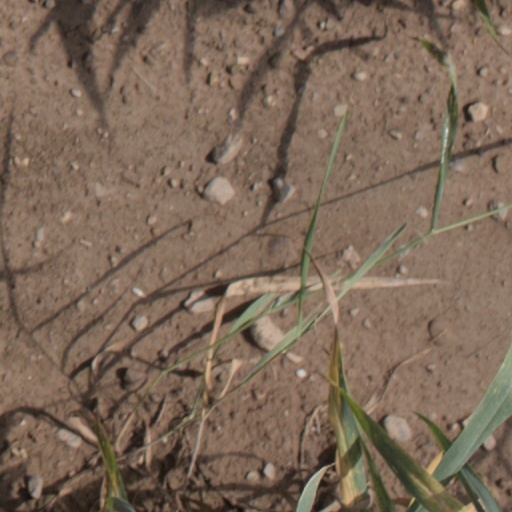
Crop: wheat